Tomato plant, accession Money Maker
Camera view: vertical (180 deg); turntable rotation: 0 degrees
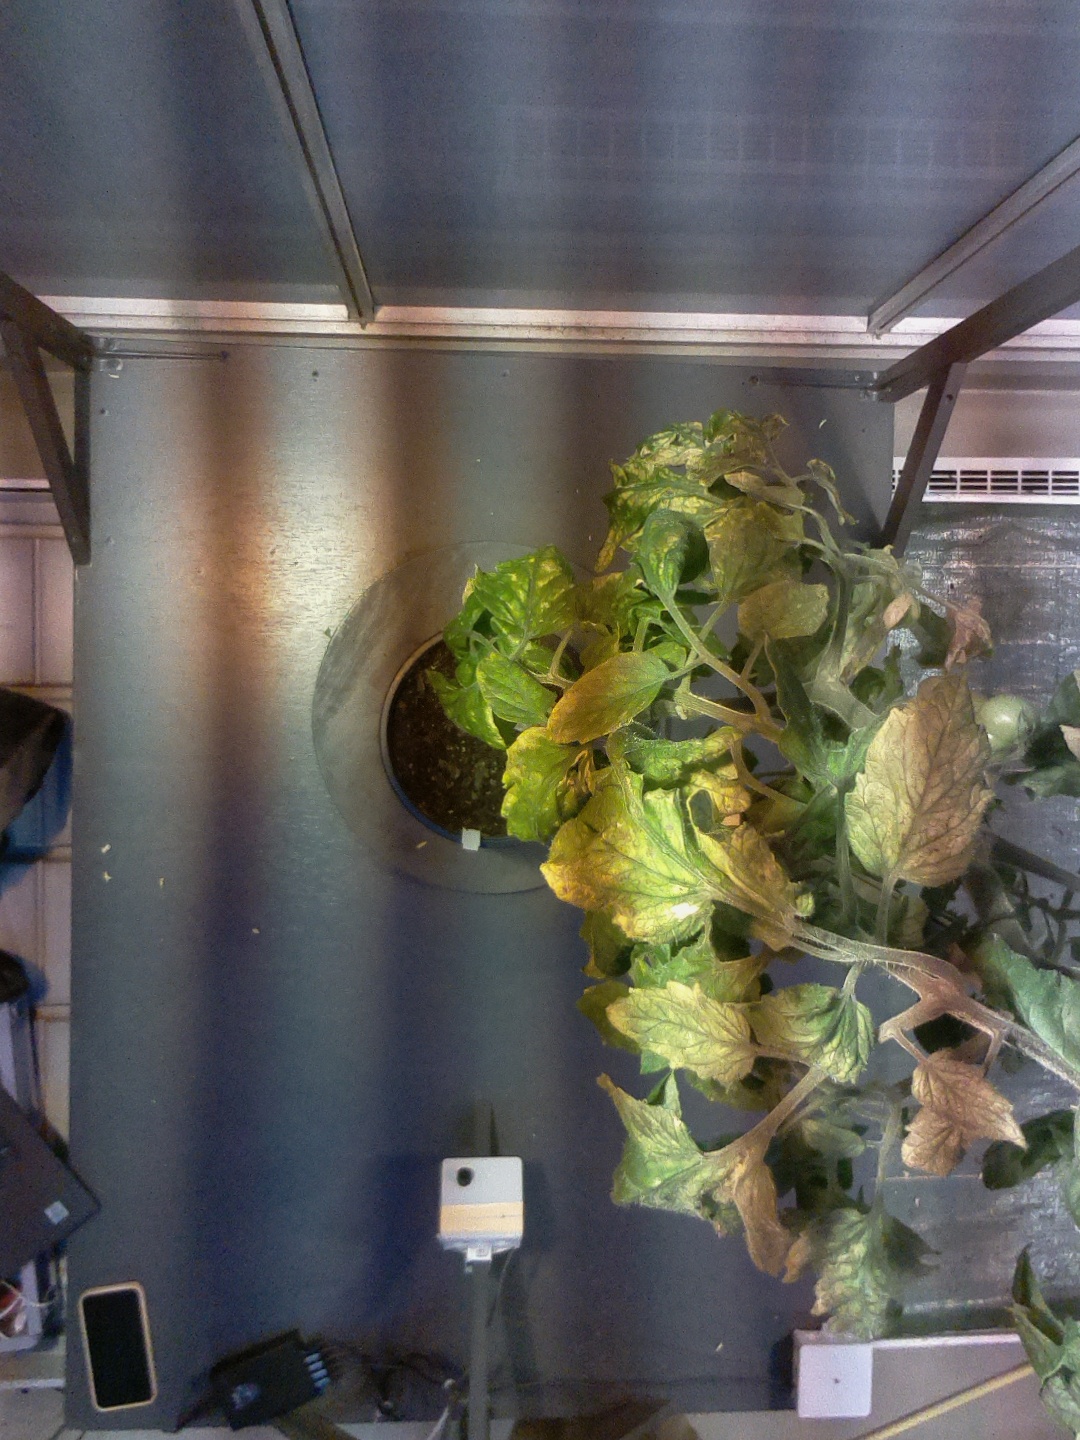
BBCH growth stage 75: 50%-60% of final fruit size